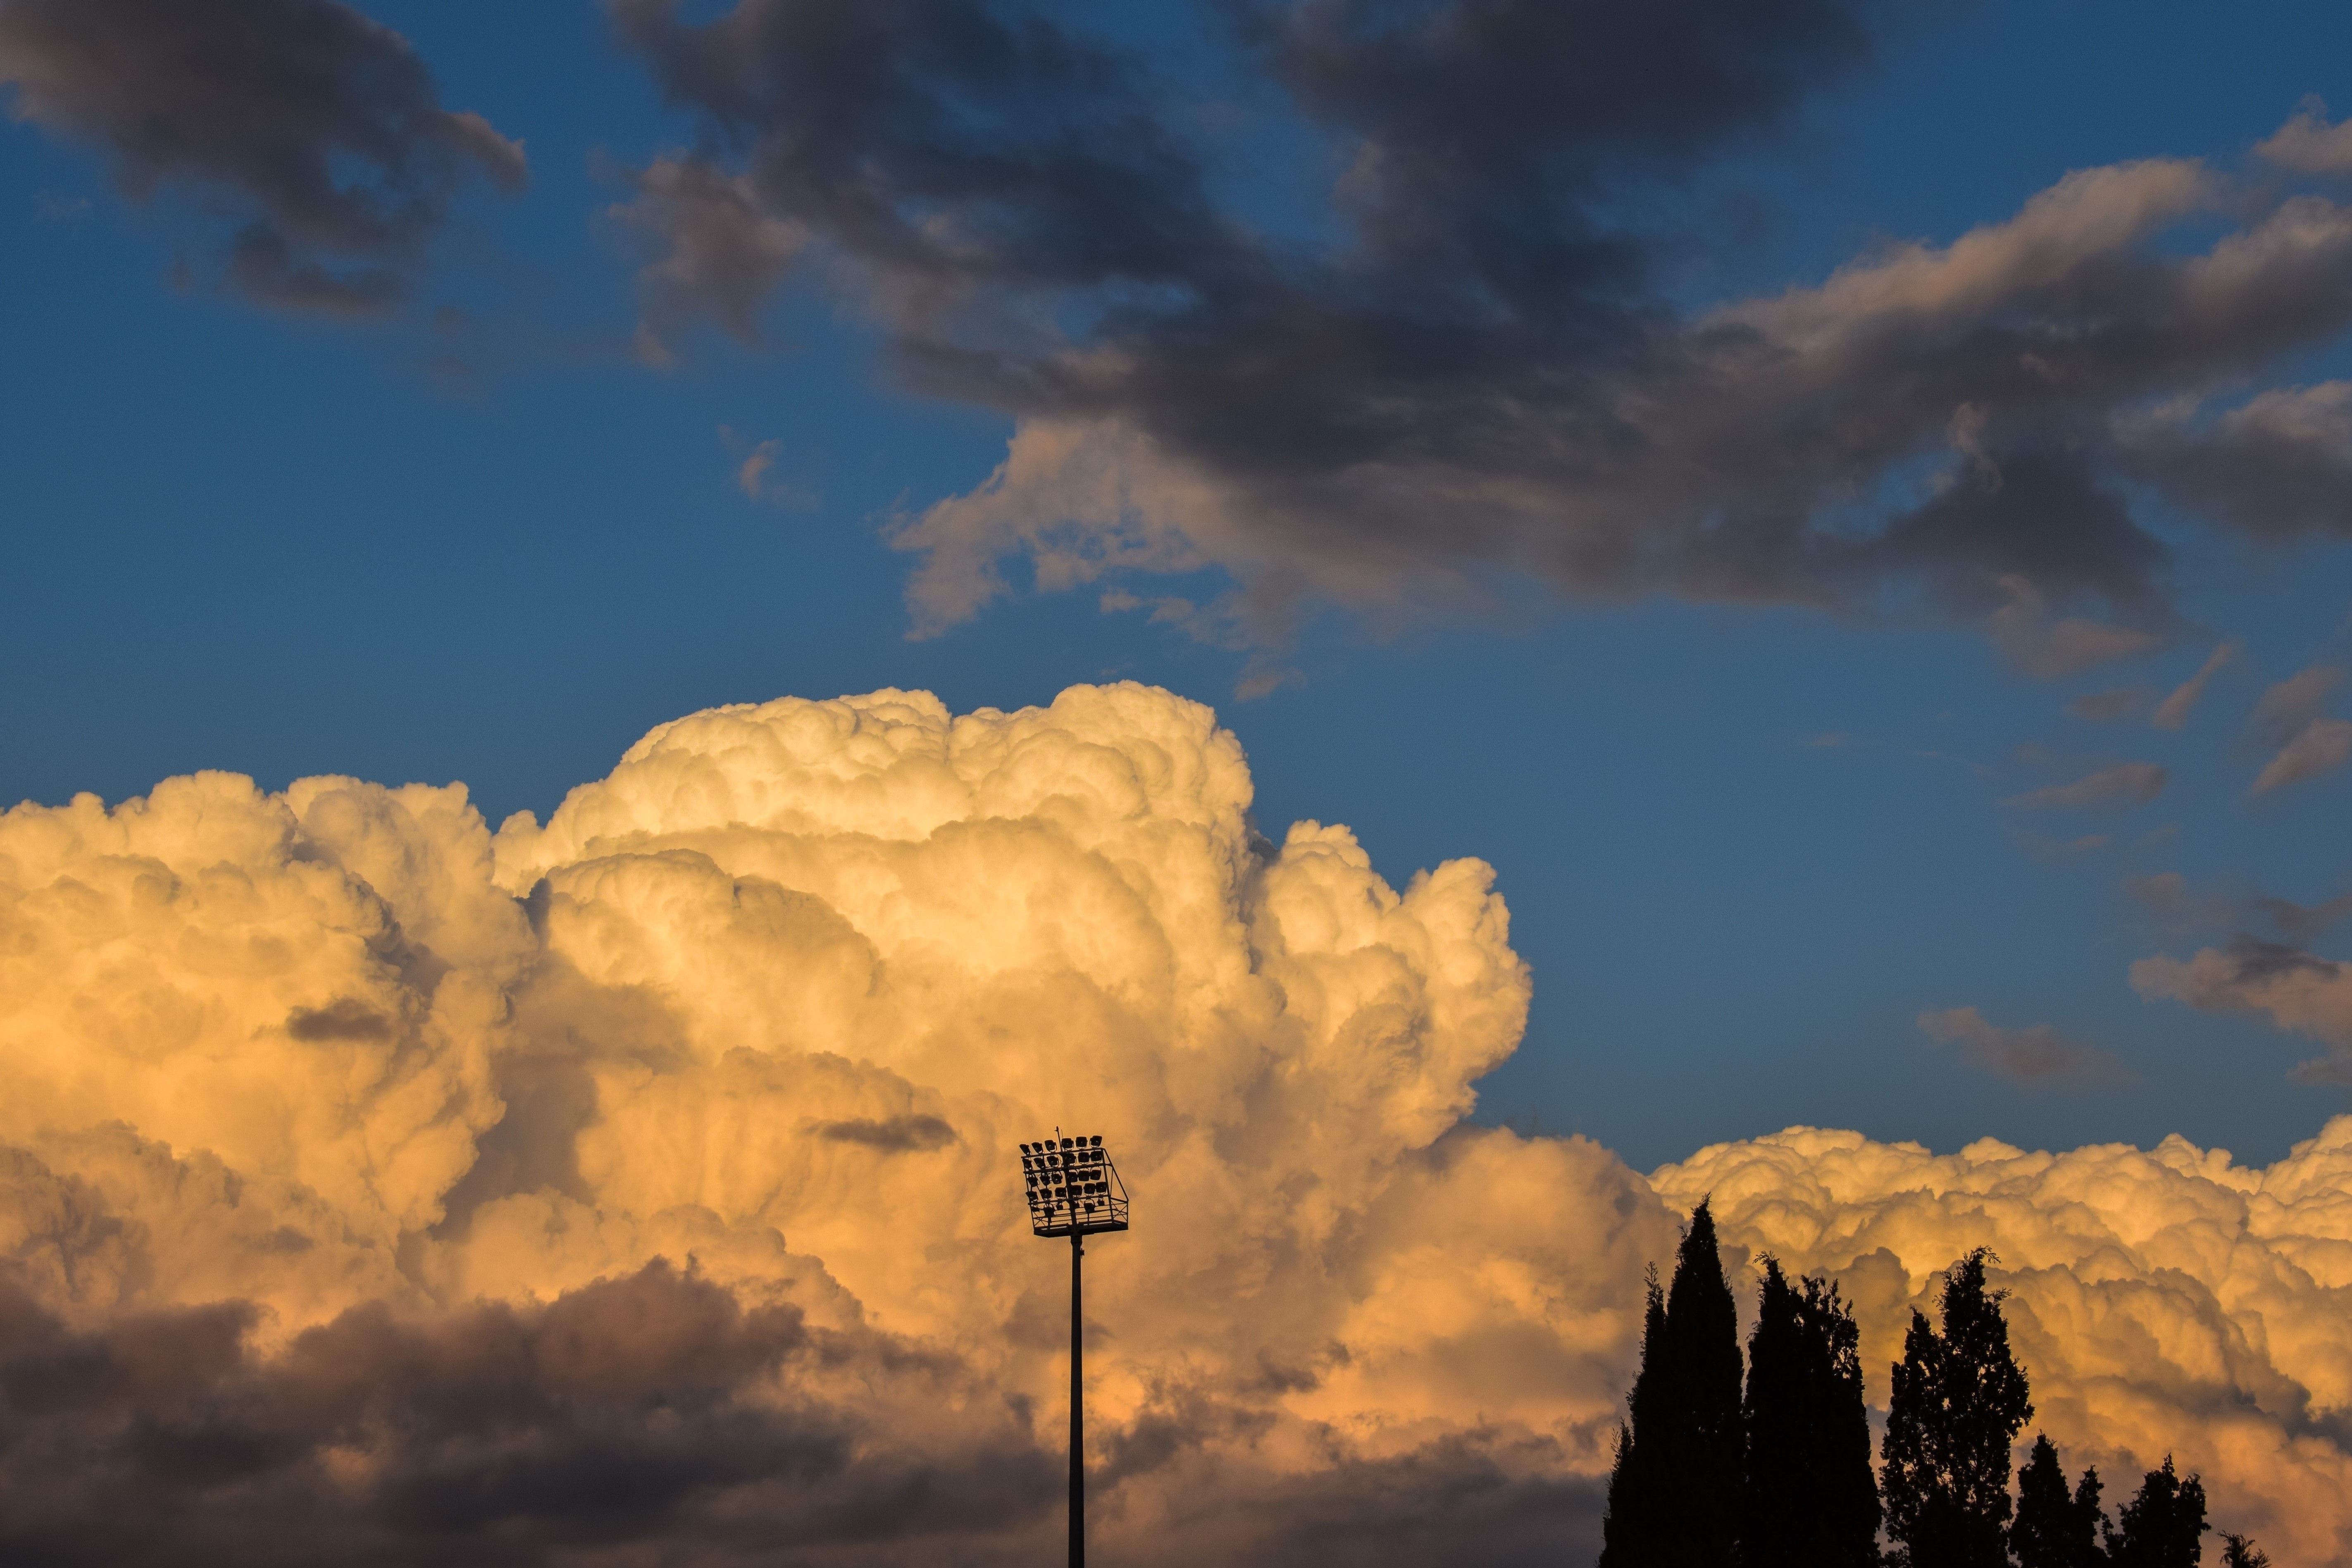
cloud, sky, sunrise, sunset, sunlight, morning, dawn, atmosphere, dusk, evening, cumulus, trees, clouds, dramatic, afternoon, spectacular, afterglow, lighting system, meteorological phenomenon, flood light